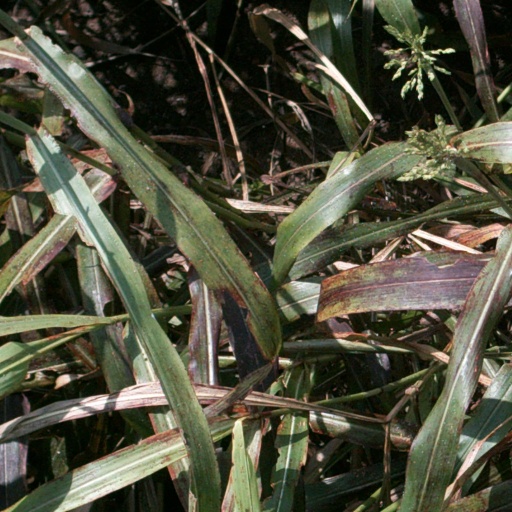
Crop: sorghum